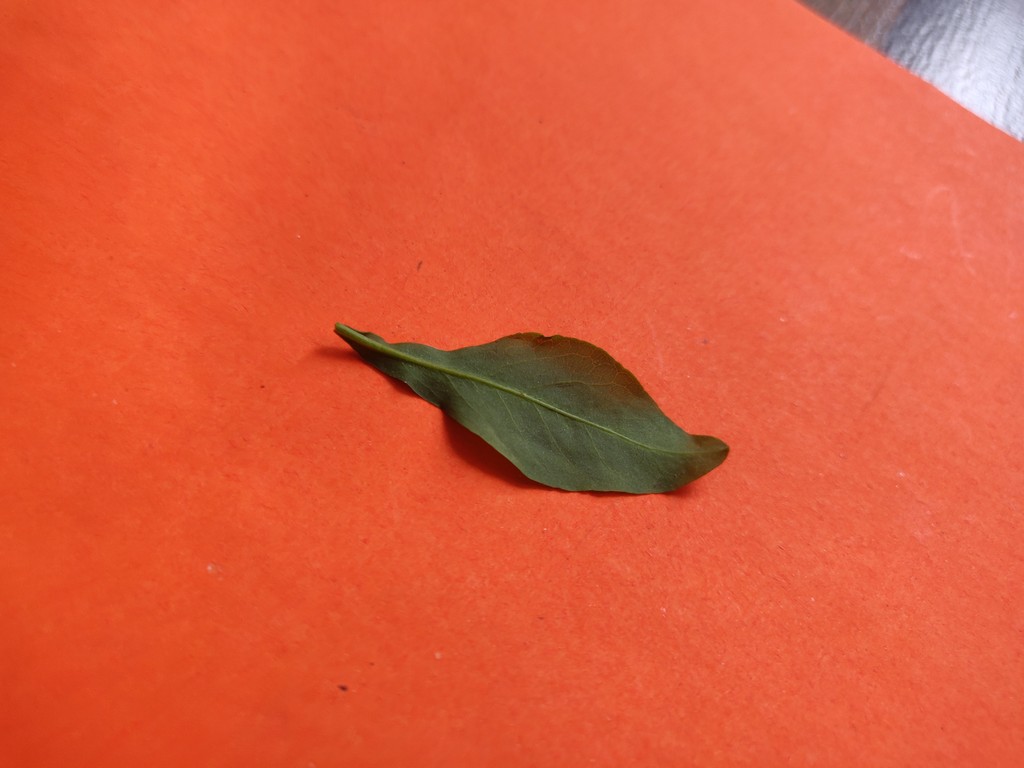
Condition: Healthy
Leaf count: single
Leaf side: back